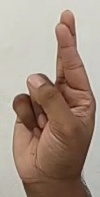
ASL sign: R